Mina Bruere

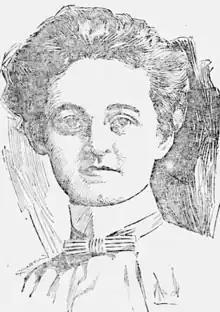
Mina Bruere, from an 1897 newspaper

Mina Marie Bruere (August 16, 1865 – March 10, 1937) was an American banker, president of the National Association of Bank Women from 1928 to 1930.